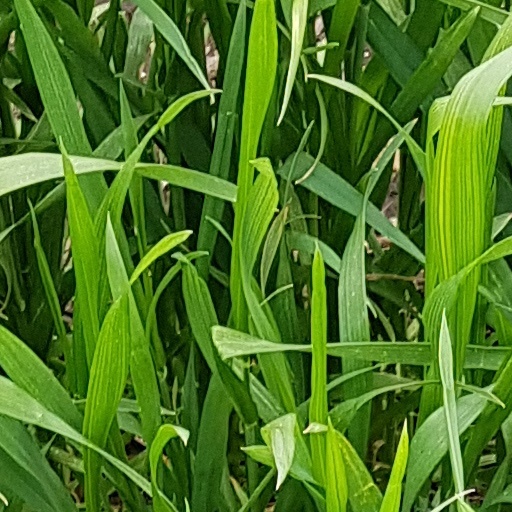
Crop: wheat